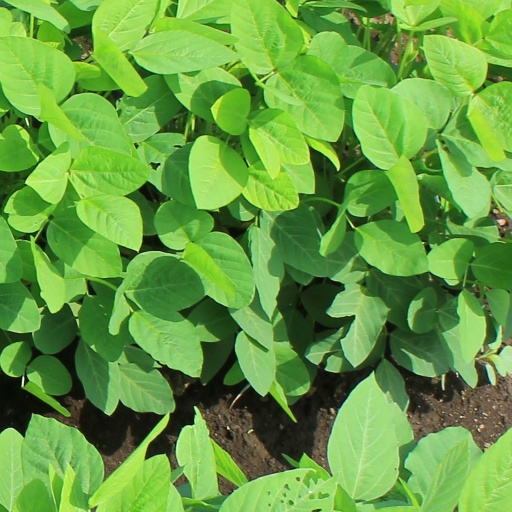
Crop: soybean